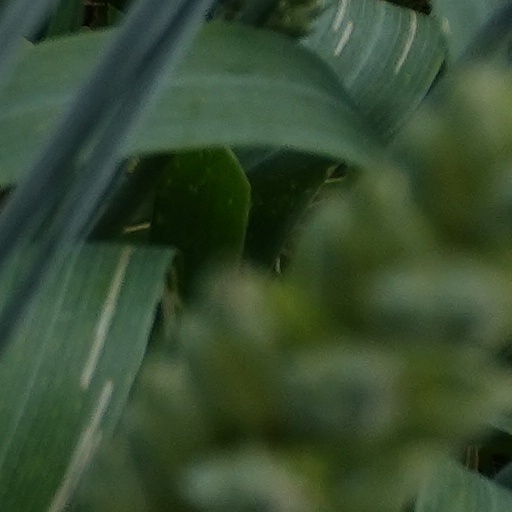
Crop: wheat